Serenade No. 7 (Mozart)

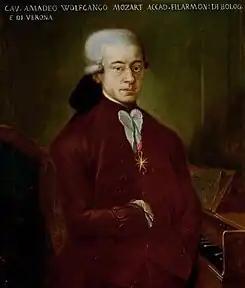
1777 Bologna portrait of Mozart

The Serenade for orchestra in D major, K. 250 (248b), popularly known as the Haffner Serenade, is a serenade by Wolfgang Amadeus Mozart named for the Haffner family. Mozart's friend and contemporary commissioned the serenade to be used in the course of the festivities before the wedding of his sister Marie Elisabeth Haffner and her intended, Franz Xaver Spaeth. The Serenade was first played on 21 July 1776, on the eve of the wedding. It is in eight movements: